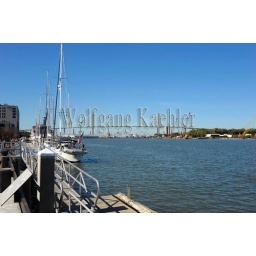
Usa, georgia, savannah, riverfront, savannah river with talmadge memorial bridge in background